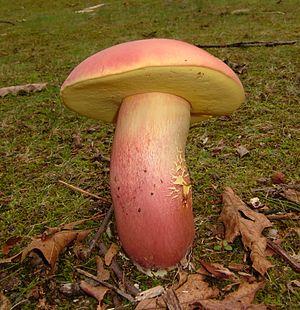
Boletinellus pallidoroseus, est une espèce de champignons basidiomycètes du genre Boletus de la famille des Boletaceae. Il ressemble à un hybride entre Boletus bicolor et Boletus pseudosensibilis. Cette espèce assez récemment décrite se caractérise par des couleurs rose, bleu comme des ecchymoses, et présente une réaction verte à l'ammoniaque. On le trouve en Caroline du Nord, Virginie-Occidentale, dans l'État de New York, et dans l'Illinois.